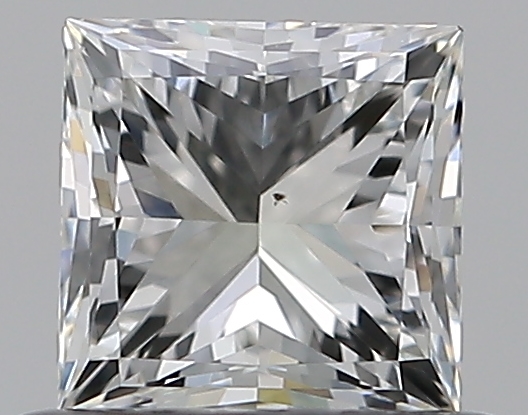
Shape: princess
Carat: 0.5
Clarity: VS2
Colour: J
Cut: EX
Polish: EX
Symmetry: VG
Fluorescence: ST
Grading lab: GIA
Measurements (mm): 4.31 x 4.3 x 3.14